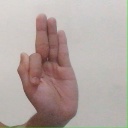
अक्षर: फ